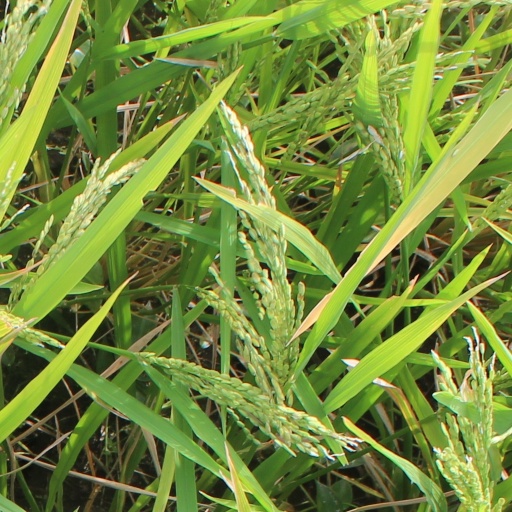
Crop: rice